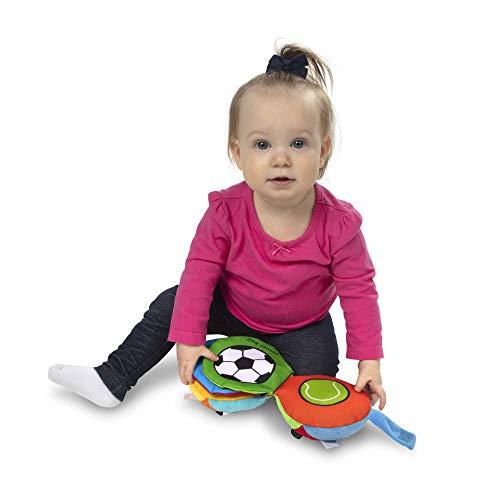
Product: Melissa & Doug K’s Kids My Ball Book 6-Page Soft Activity Book for Babies and Toddlers
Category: Toys & Games | Baby & Toddler Toys | Activity Play Centers
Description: K’s kids ball-shaped cloth activity book identifies a different game ball on each page.
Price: $8.72
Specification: ProductDimensions:7x5x7inches|ItemWeight:4.8ounces|ShippingWeight:5ounces(Viewshippingratesandpolicies)|ASIN:B07JW2SZGZ|Itemmodelnumber:9217|Manufacturerrecommendedage:1month-2years